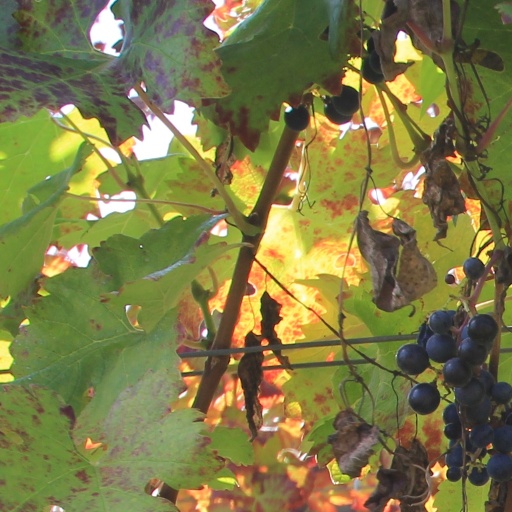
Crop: grape